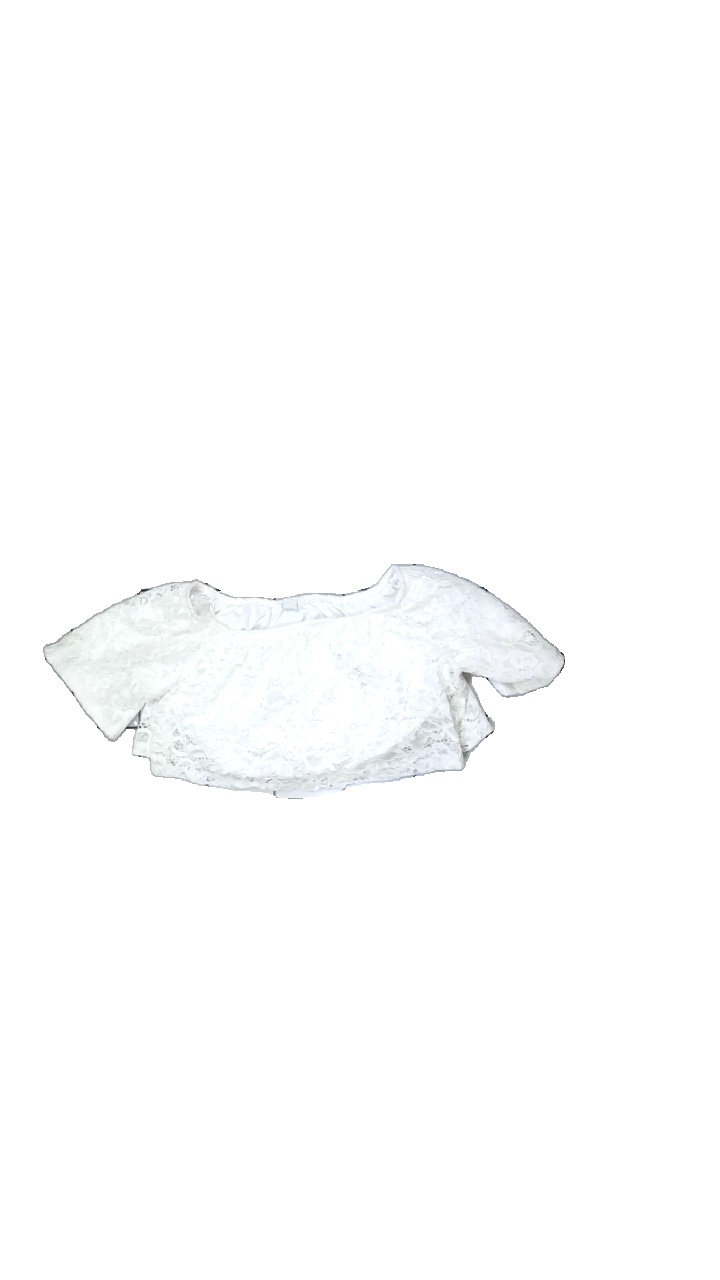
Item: Top (Ladies)
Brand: Amisu
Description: White cropped top with lace
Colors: White
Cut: Cropped
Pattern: Lace
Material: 87% Nylon 13% Cont?
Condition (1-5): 5
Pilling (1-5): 5
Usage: Reuse
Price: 50-100